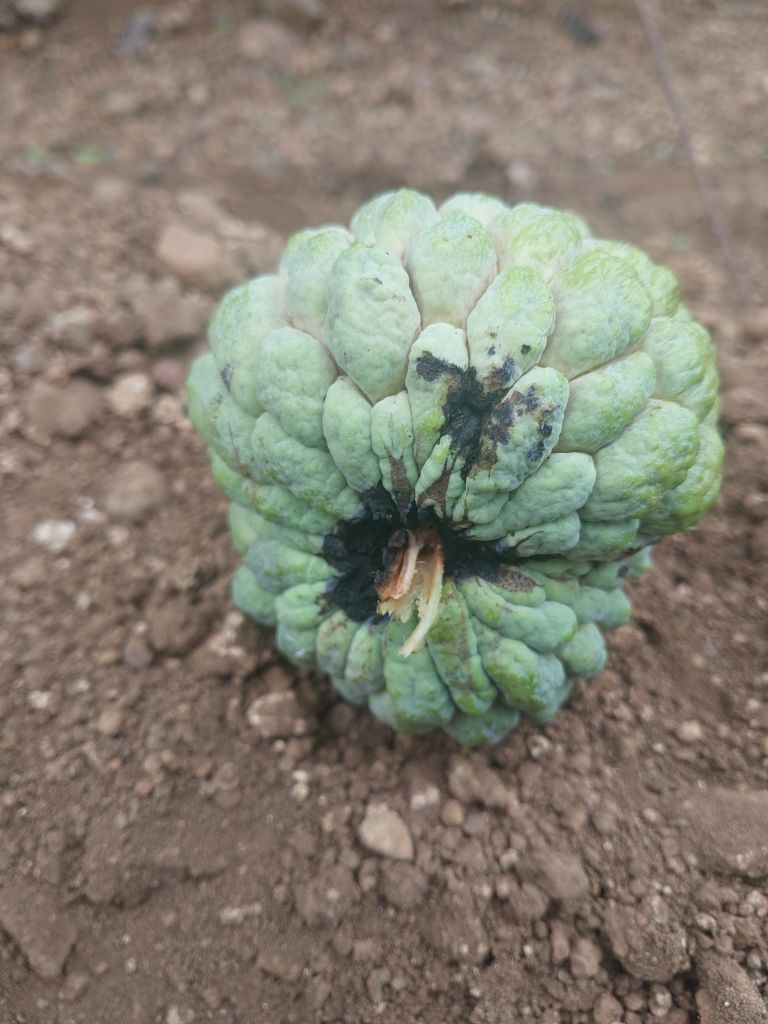
Disease label: Blank Canker